Belarus in the Eurovision Song Contest 2009

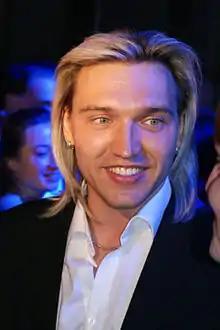
Petr Elfimov at the Eurovision Song Contest 2009

According to Eurovision rules, all nations with the exceptions of the host country and the "Big Four" (France, Germany, Spain and the United Kingdom) are required to qualify from one of two semi-finals in order to compete for the final; the top nine countries from the televoting progress to the final, and a tenth qualifier was determined by the back-up juries. The European Broadcasting Union (EBU) split up the competing countries into six different pots based on voting patterns from previous contests, with countries with favourable voting histories put into the same pot. On 30 January 2009, a special allocation draw was held which placed each country into one of the two semi-finals. Belarus was placed into the first semi-final, to be held on 12 May 2009. The running order for the semi-finals was decided through another draw on 16 March 2009 and Belarus was set to perform in position 4, following the entry from Belgium and before the entry from Sweden.